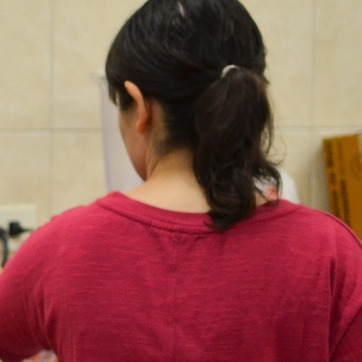
Material: skin